Turin–Modane railway

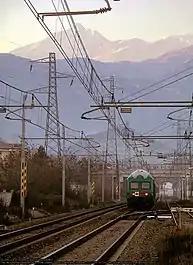
An Italian train running through the Fréjus railway.

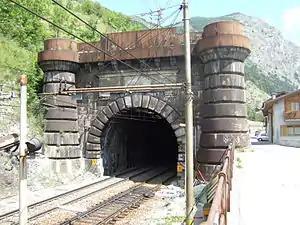
Fréjus Rail Tunnel: Entrance from the Italian side.

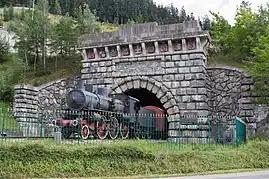
A FS class 740 at the former entrance to the Mont Cenis railway tunnel on the French side Modane Savoie France

The Turin–Modane railway is the international rail connection from Turin, Italy to Modane, France. It passes through the Susa Valley and the Fréjus Rail Tunnel. Together with the French Culoz–Modane railway it is often called "Fréjus Railway" or "Mont Cenis Railway". A major landslide in August 2023 forced its closure for over a year.